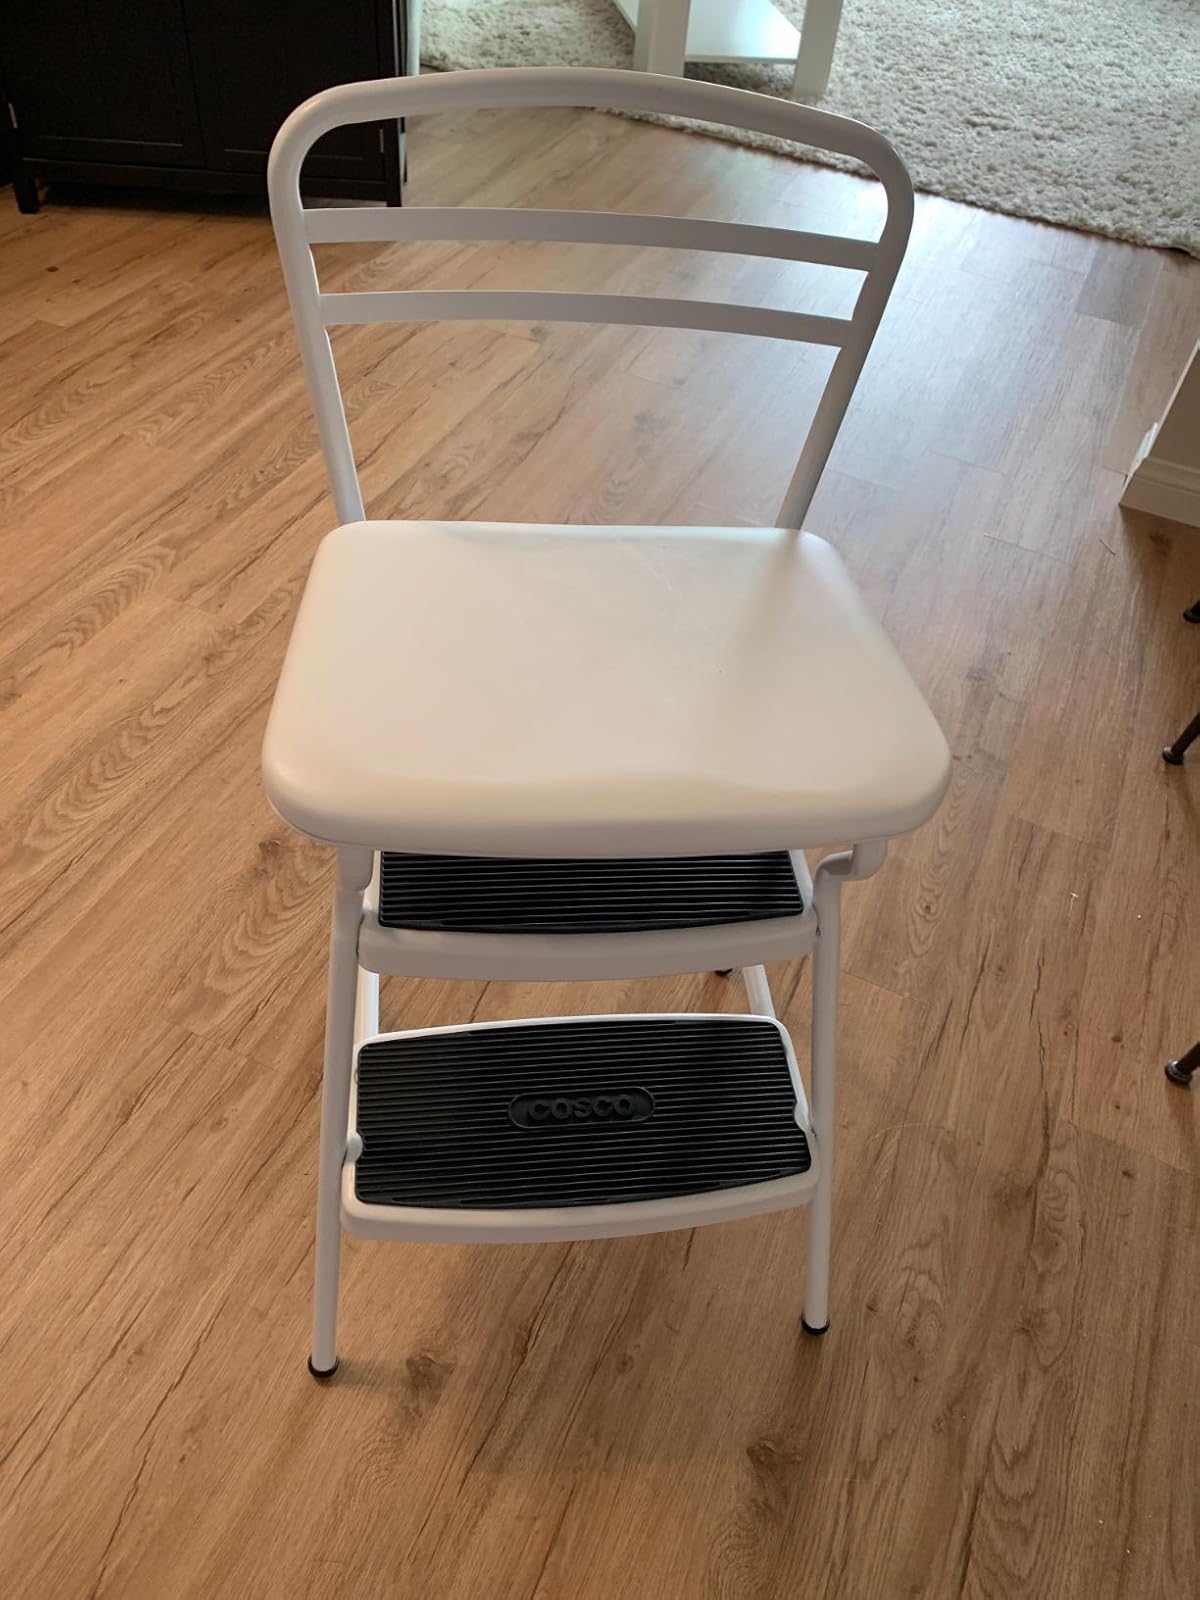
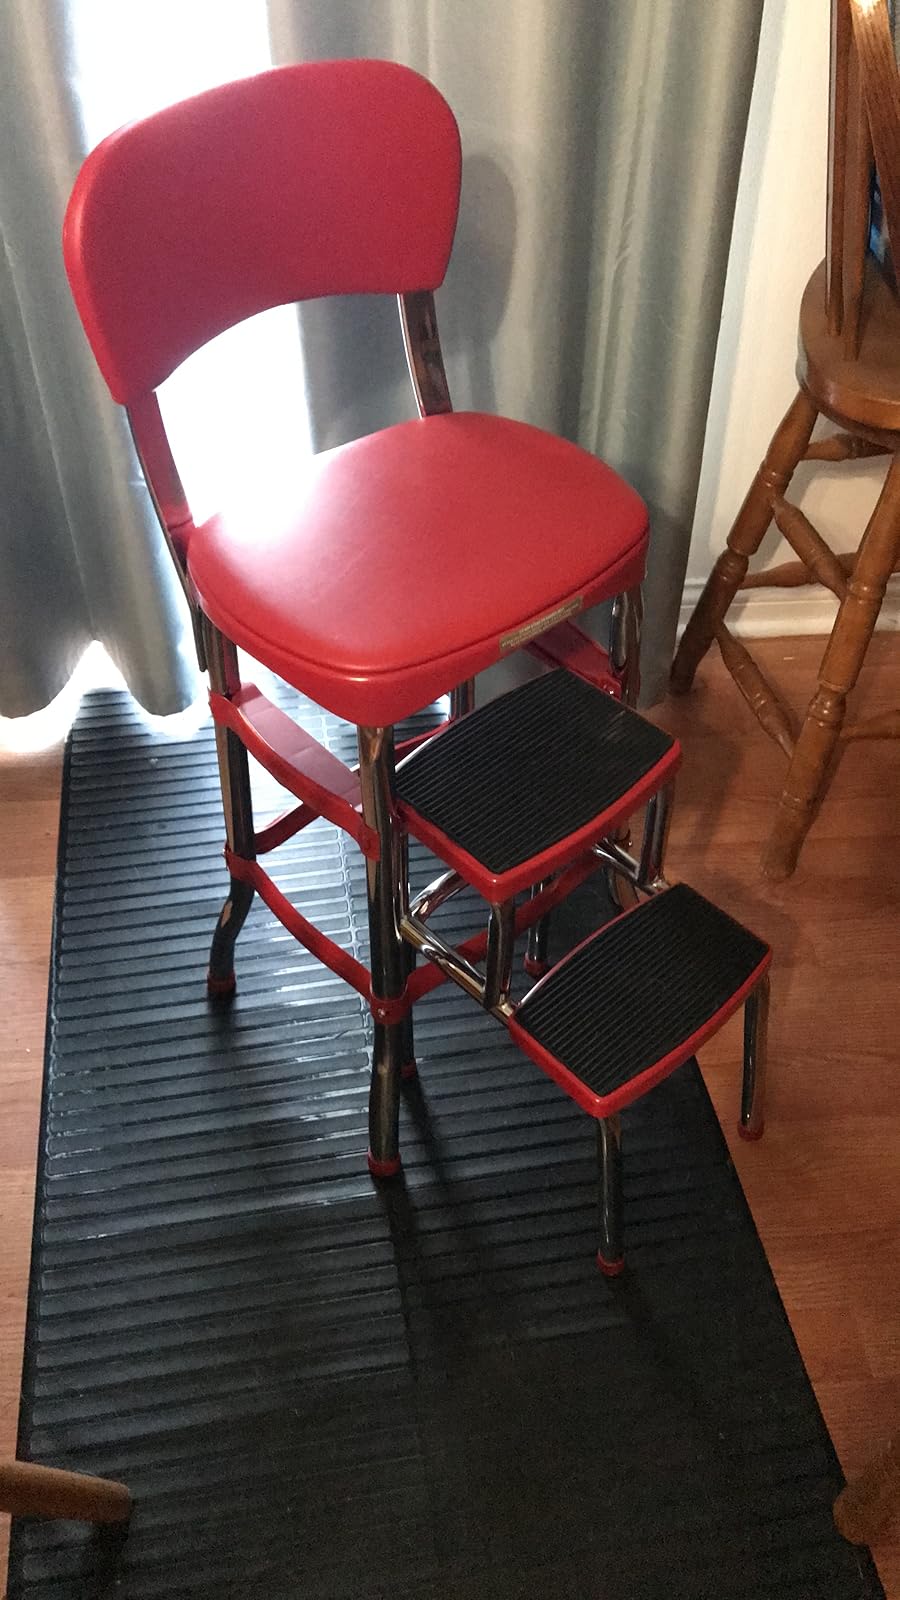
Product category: items_chair
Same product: no